Fontanka Embankment

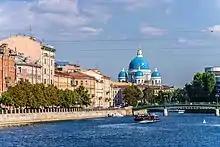
The Trinity Cathedral from the Fontanka Embankment

The Fontanka Embankment is a street in Saint Petersburg that follows the course of the Fontanka from its origin as it diverges from the Neva River up to its confluence with the Great Neva. In 1762–1769 the general plan of city development was developed by the State Special Committee, headed by Aleksei Kvasov. Following this plan, in the 1780s the shores were embanked in granite by architect Giacomo Quarenghi. The Fontanka Embankment was used as a border of Saint Petersburg central part.